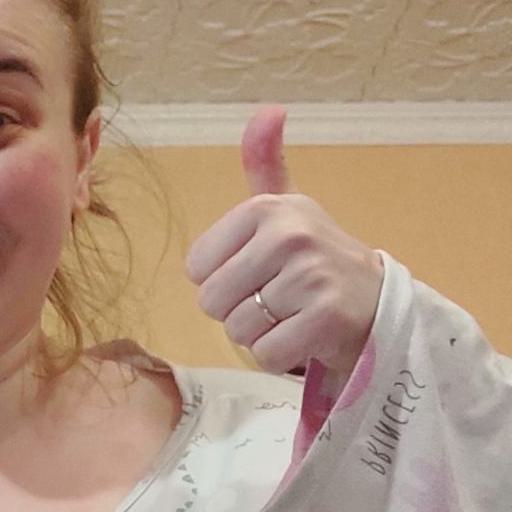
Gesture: like